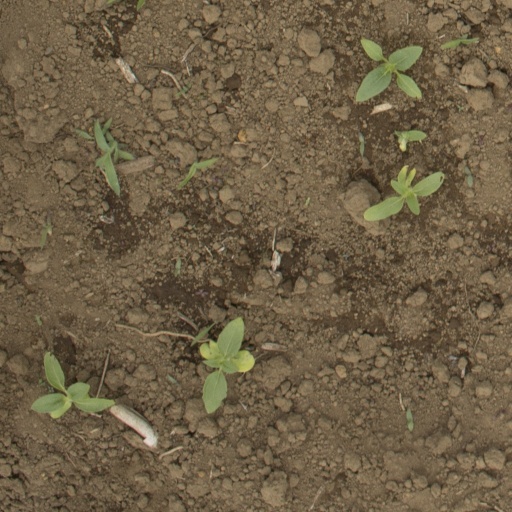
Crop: Jerusalem artichoke